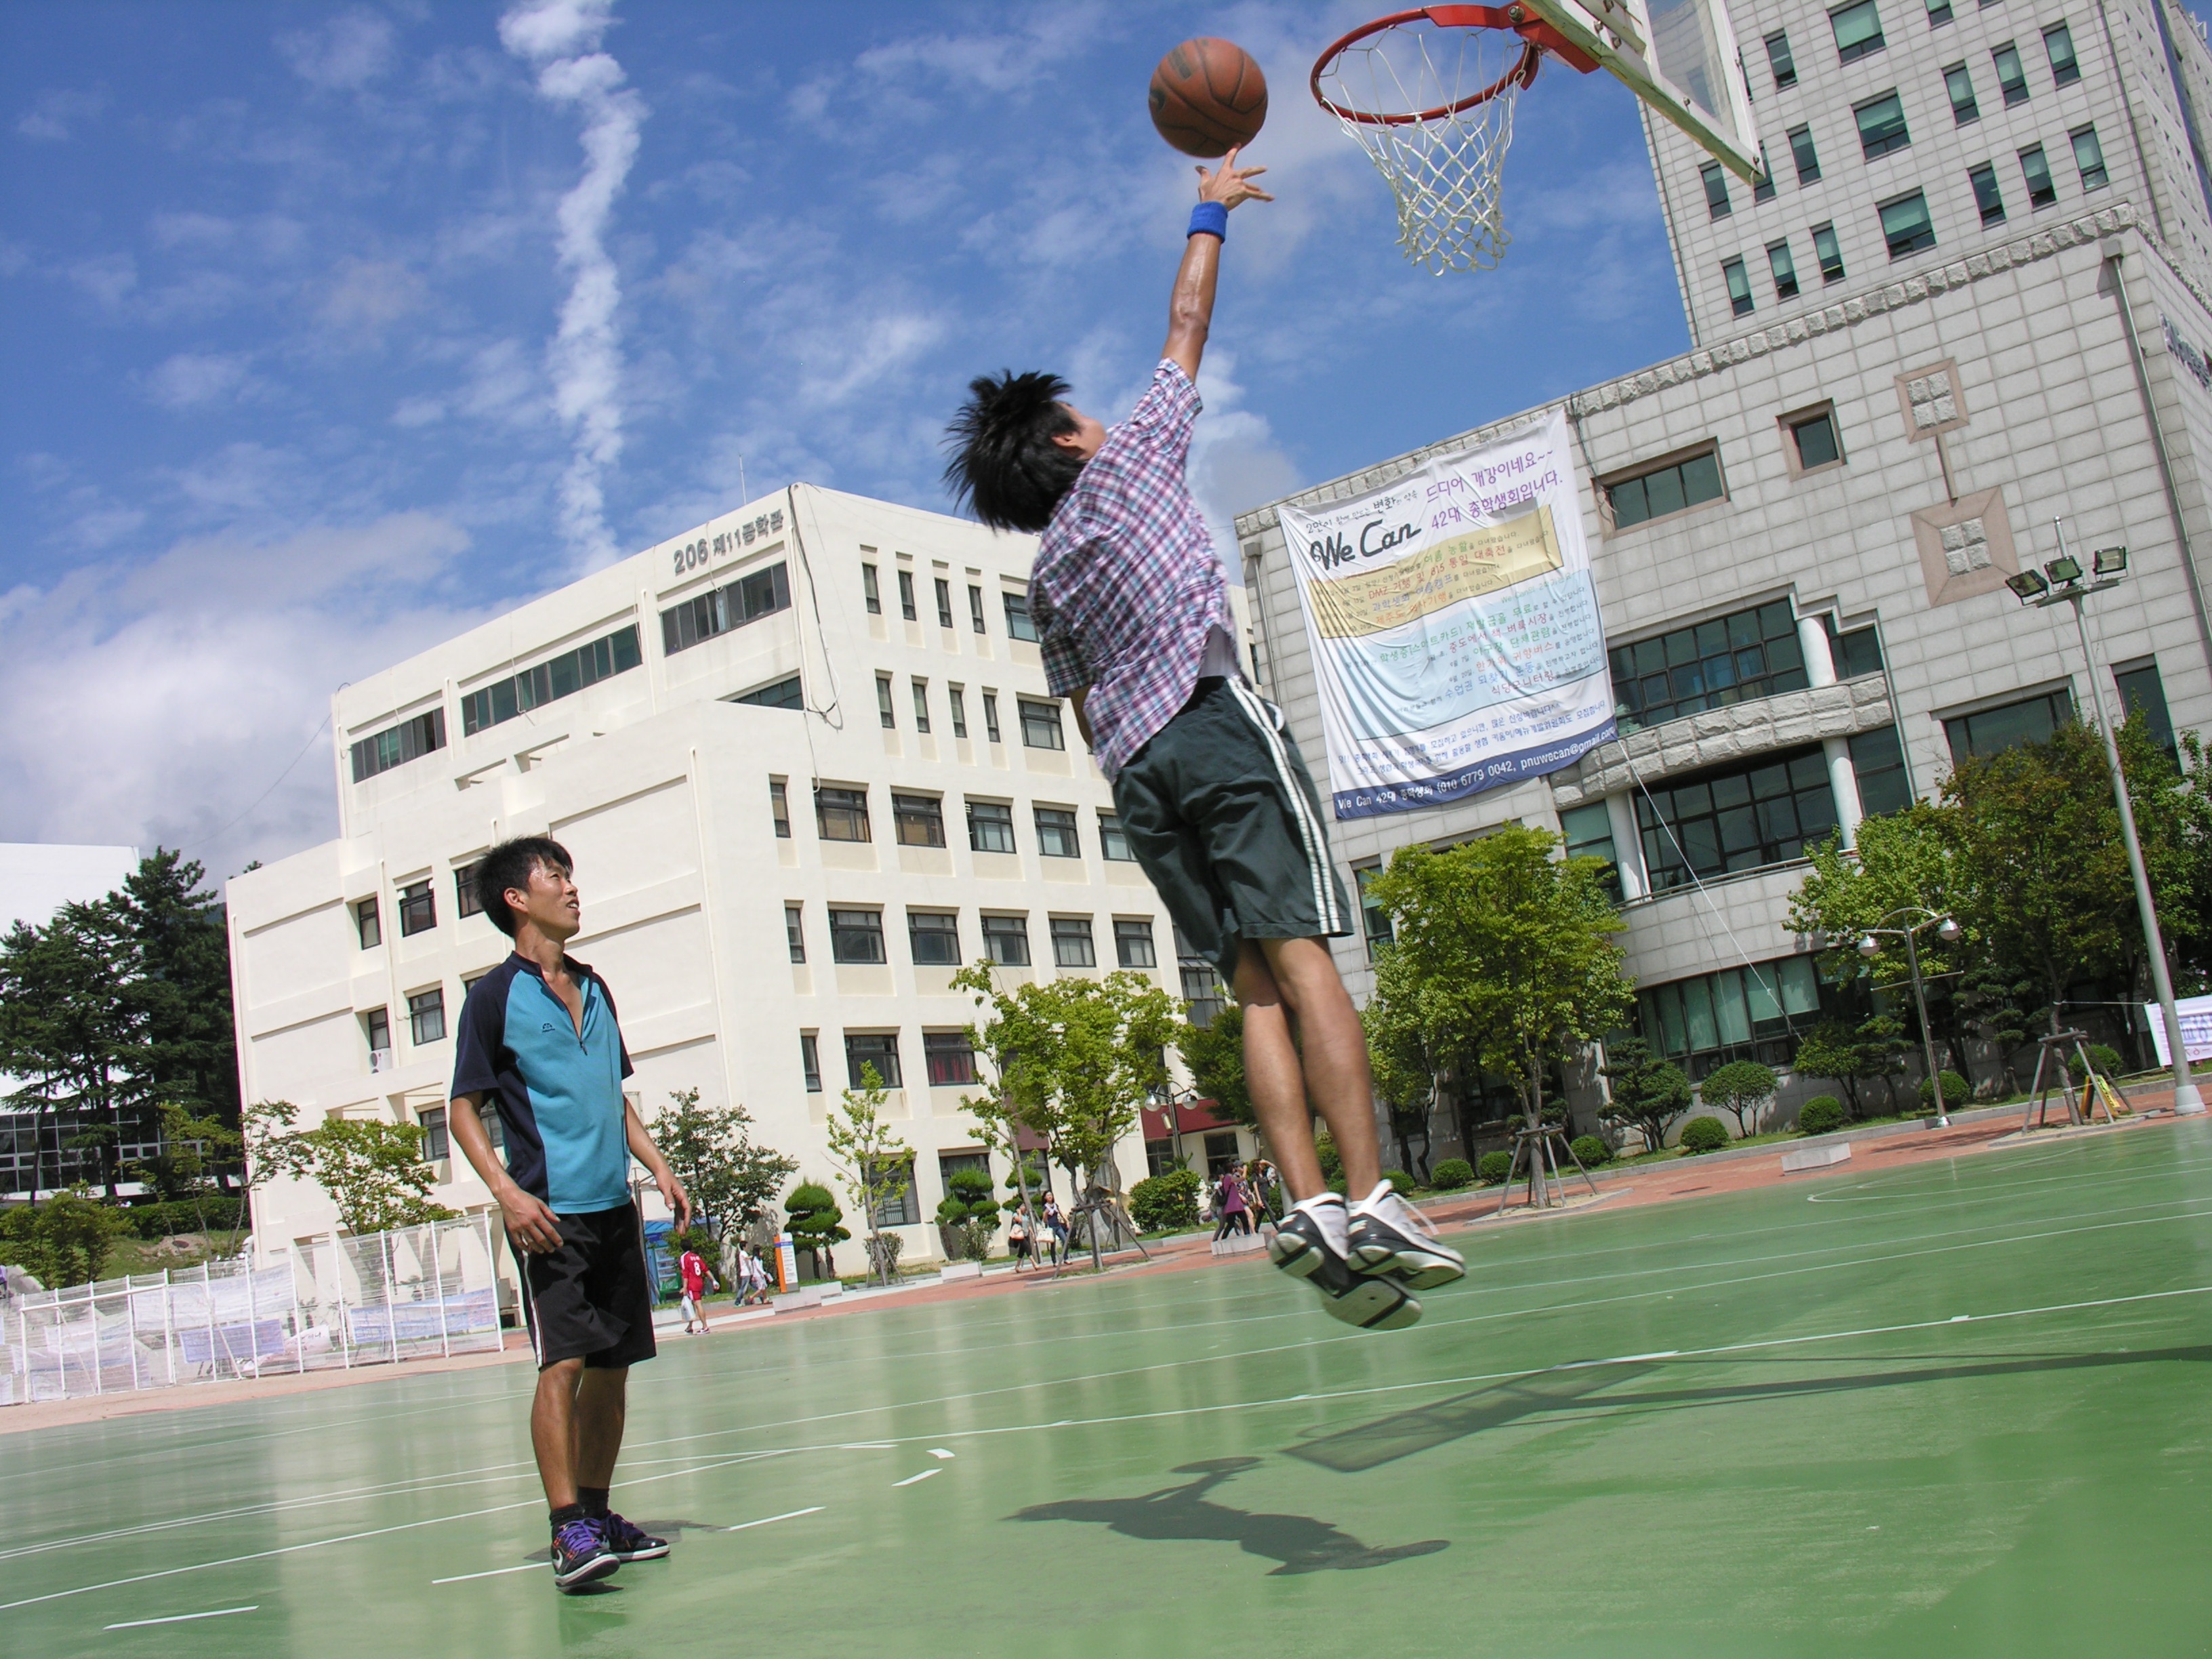
man, structure, sky, sport, summer, basketball, stadium, sports, streetball, lay up, sport venue, basketball moves, pusan national university, outdoor basketball courts, sportsman's